Shiroi Kyotō

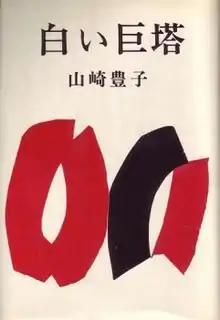
First edition

is a 1965 novel by Toyoko Yamasaki. It has been adapted into a film in 1966 and then five times as a television series in 1967, 1978, 1990, 2003, and 2019. The 1966 film was entered into the 5th Moscow International Film Festival where it won a Silver Prize.